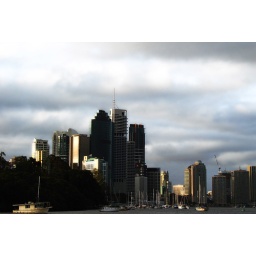
Approaching the city by river cat